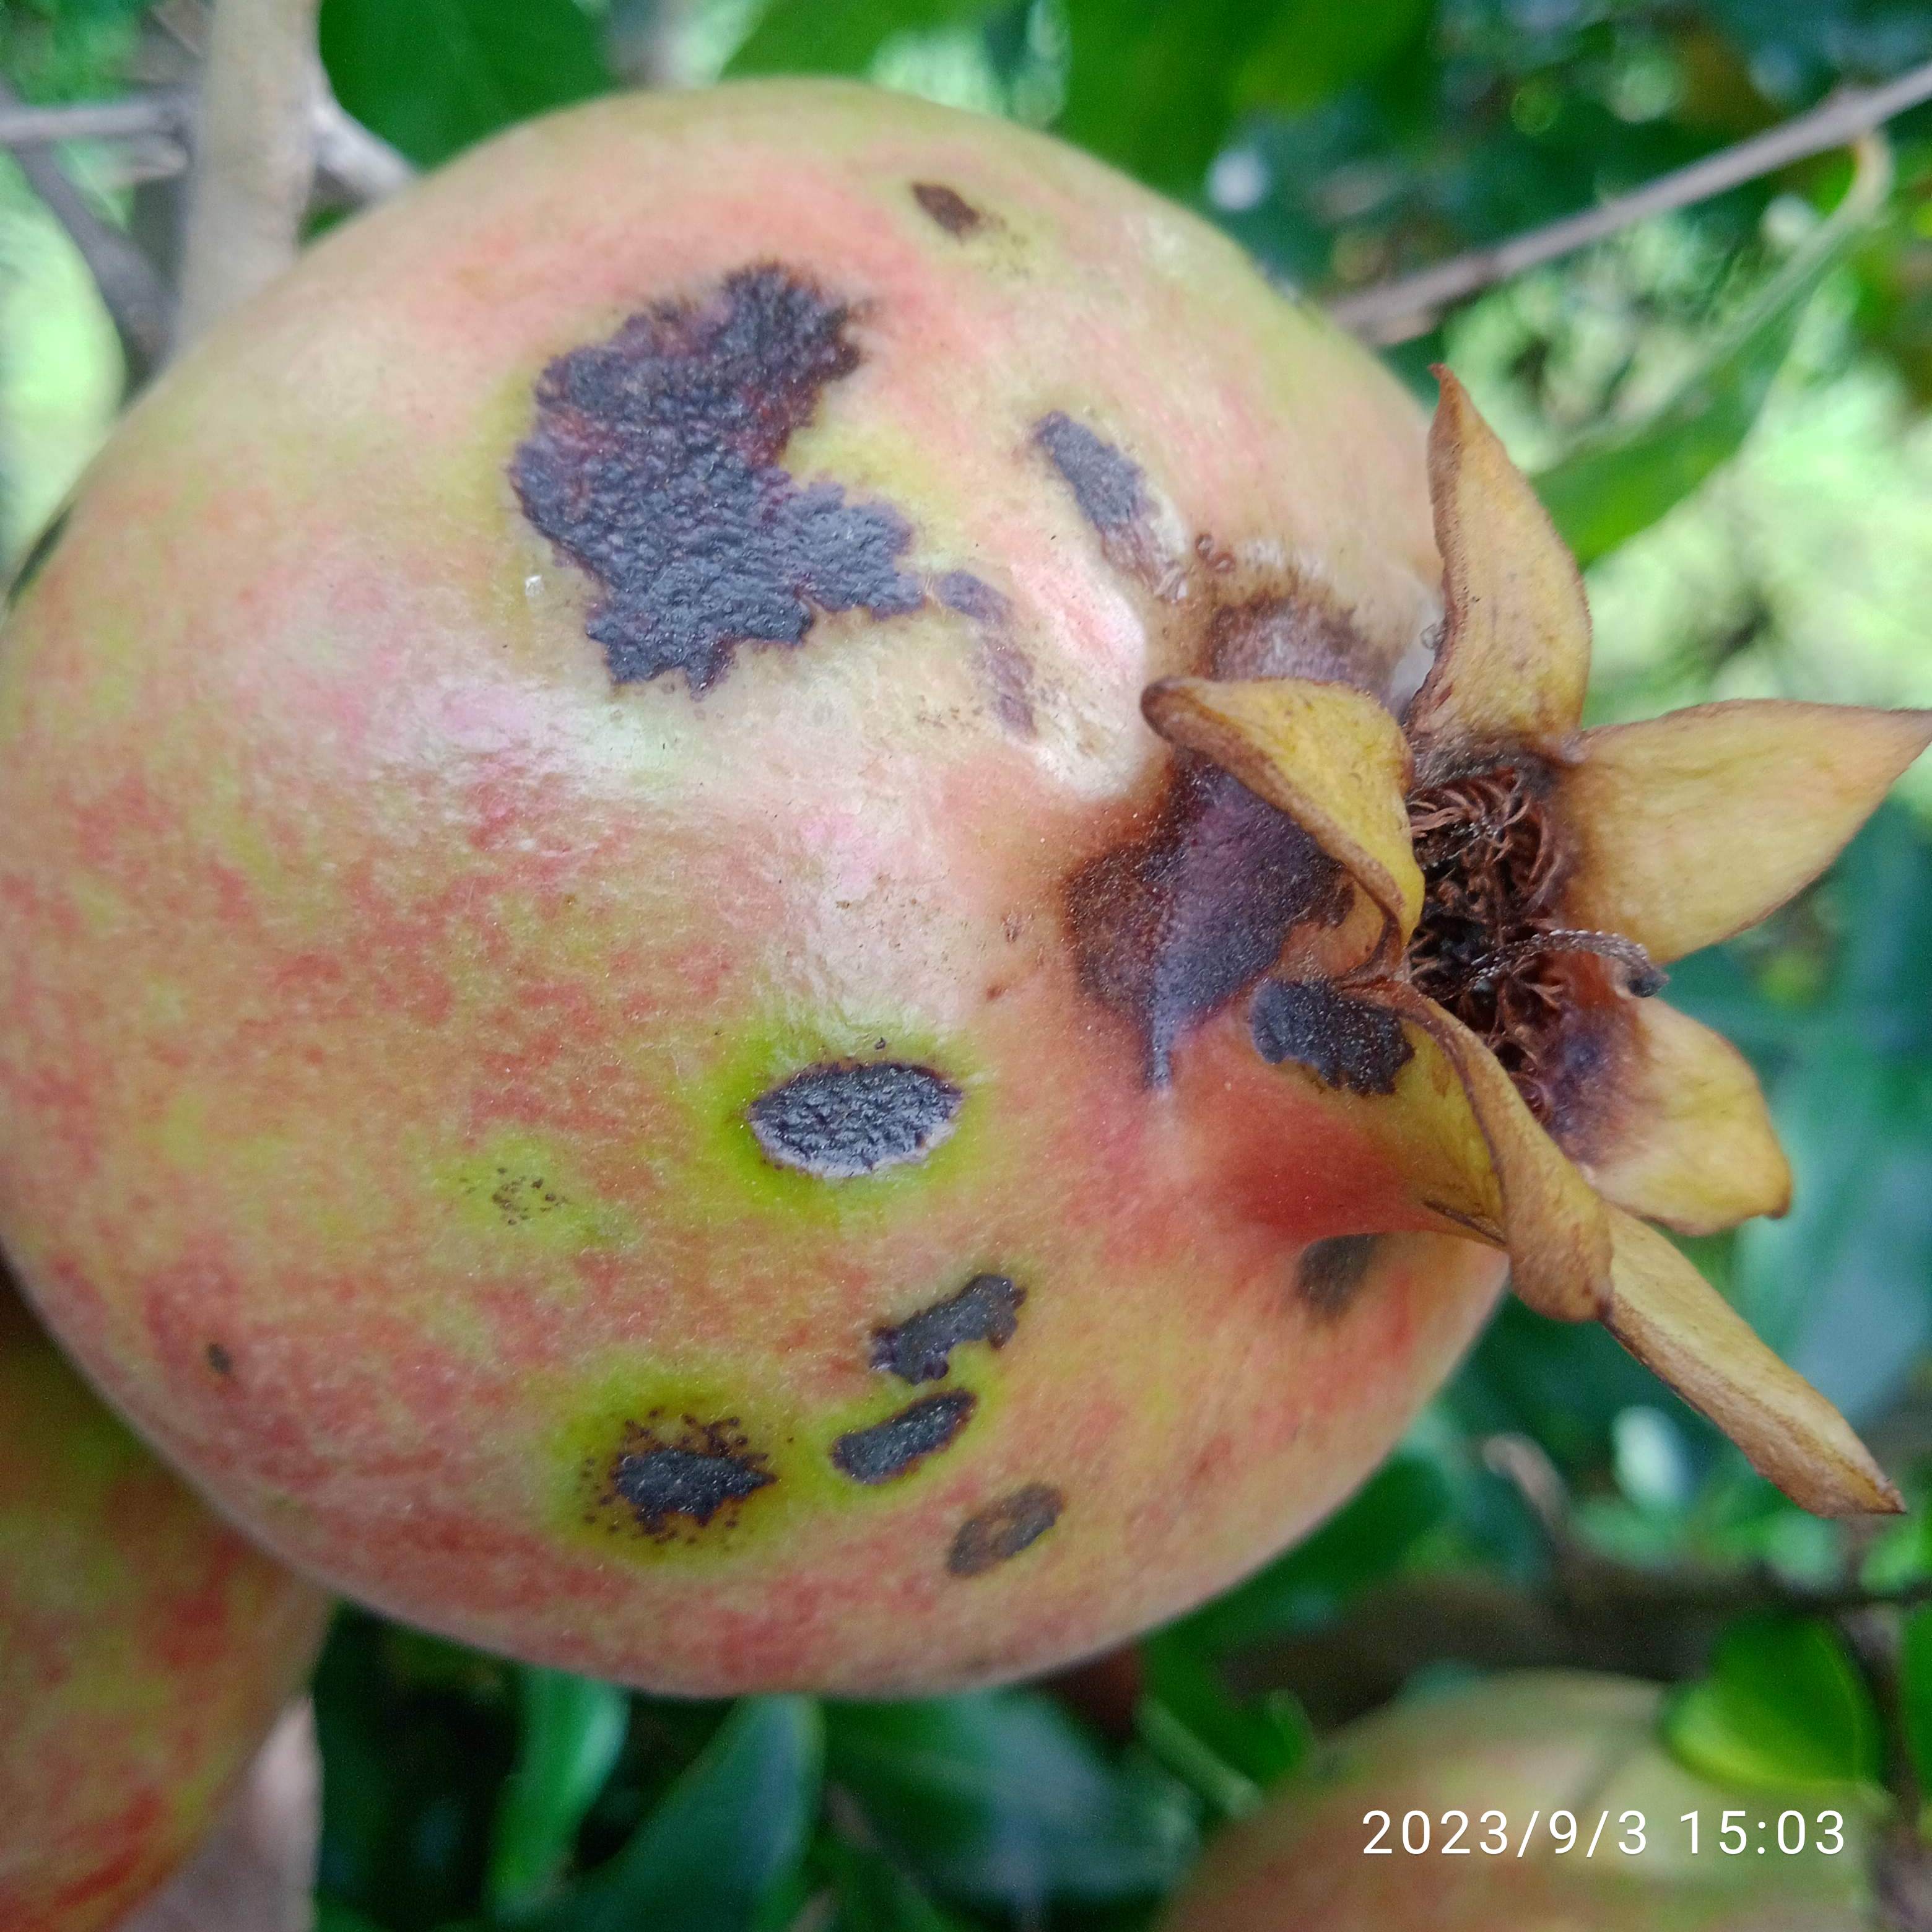
Label: Anthracnose